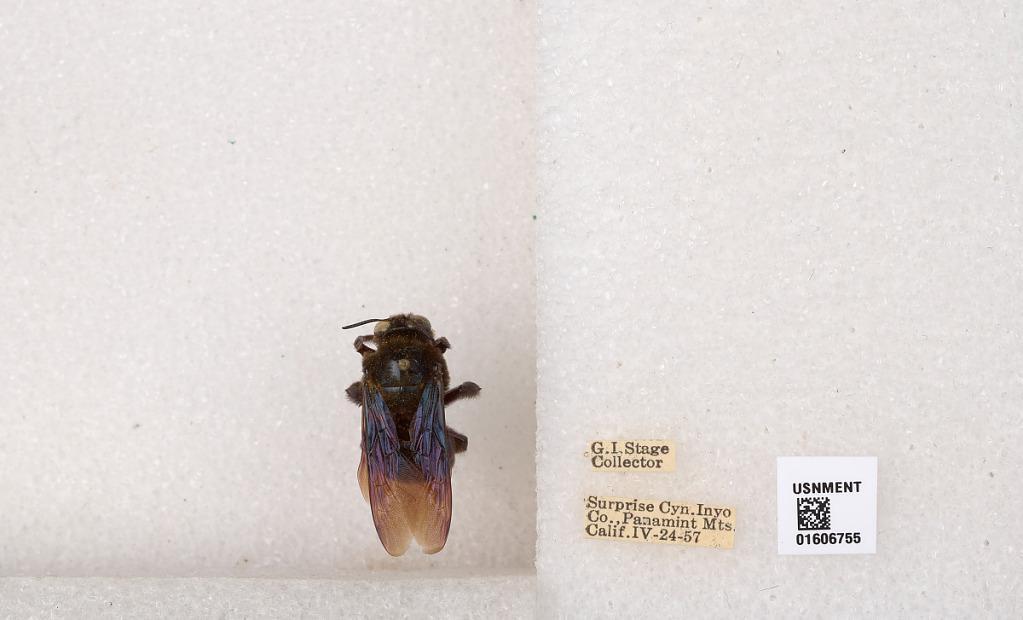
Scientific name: Xylocopa (Xylocopoides) californica arizonensis Cresson
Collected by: G. Stage
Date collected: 1957-4-24
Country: United States
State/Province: California
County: Inyo
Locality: Surprise Canyon, Panamint Mountains
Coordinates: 36.1005, -117.201